Cadillac Escala

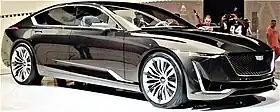
Cadillac Escala at the 2016 LA Auto Show

The Cadillac Escala is a concept car built by Cadillac for the 2016 Pebble Beach Concours d'Elegance. The last of a trifecta of concept cars initially conceived in 2007, it is preceded by the Ciel and Elmiraj, which had debuted back in 2011 and 2013 respectively. The Escala previews Cadillac's future design language, being an evolution of the design philosophy that has been used on its cars for over a decade.